Garibaldi Volcanic Belt

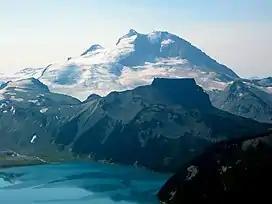
North face of Mount Garibaldi. The Table is the flat-topped steep-sided edifice in the foreground rising above Garibaldi Lake.

On the eastern side of Howe Sound lies the southernmost zone of volcanic activity in the Garibaldi chain. This zone, known as the Watts Point volcanic centre, is a small outcrop of volcanic rock that is a portion of a subglacial volcano. The outcrop covers an area of about and an eruptive volume of roughly . The location is heavily forested and the BC Rail mainline passes through the lower portion of the outcrop about above sea level. It represents a feature in the Squamish volcanic field.